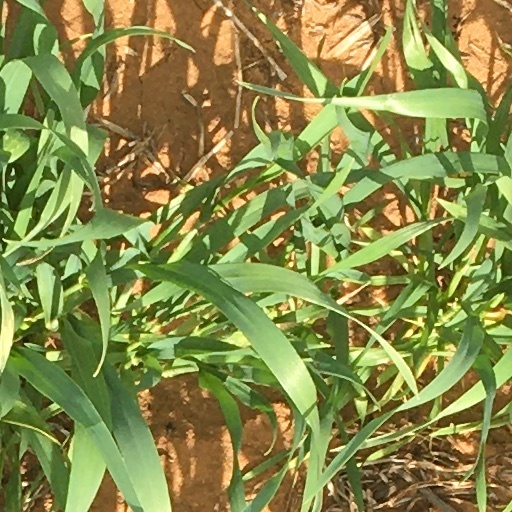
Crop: wheat